James Iha

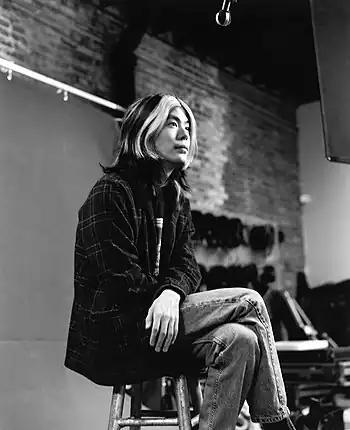
Iha in 1995

Iha wrote and sang a number of Smashing Pumpkins' songs, such as: "Blew Away" on "Pisces Iscariot", "Bugg Superstar" on "Vieuphoria", "Take Me Down" on "Mellon Collie and the Infinite Sadness", "...Said Sadly", "Believe", "The Boy", and "The Bells" on "The Aeroplane Flies High", "Summer" on the "Perfect" single and "Go" on "Machina II/The Friends & Enemies of Modern Music". He co-wrote with Billy Corgan "I Am One" on "Gish", "Soma" and "Mayonaise" on "Siamese Dream", "Plume" on "Pisces Iscariot" and "Farewell and Goodnight" on "Mellon Collie and the Infinite Sadness". He sang the band's covers of the Cure's "A Night Like This" and Syd Barrett's "Terrapin". During his time with the Pumpkins, Iha recorded with other bands, including Ivy, to which Adam Schlesinger contributed, and Swedish New Wave band the Sounds.